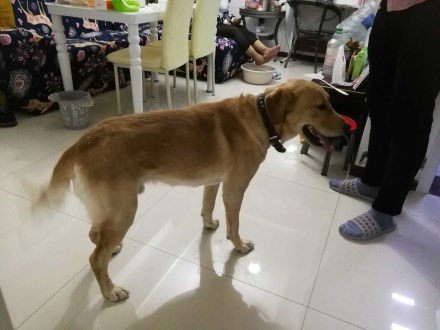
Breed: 3580-n000122-Labrador_retriever